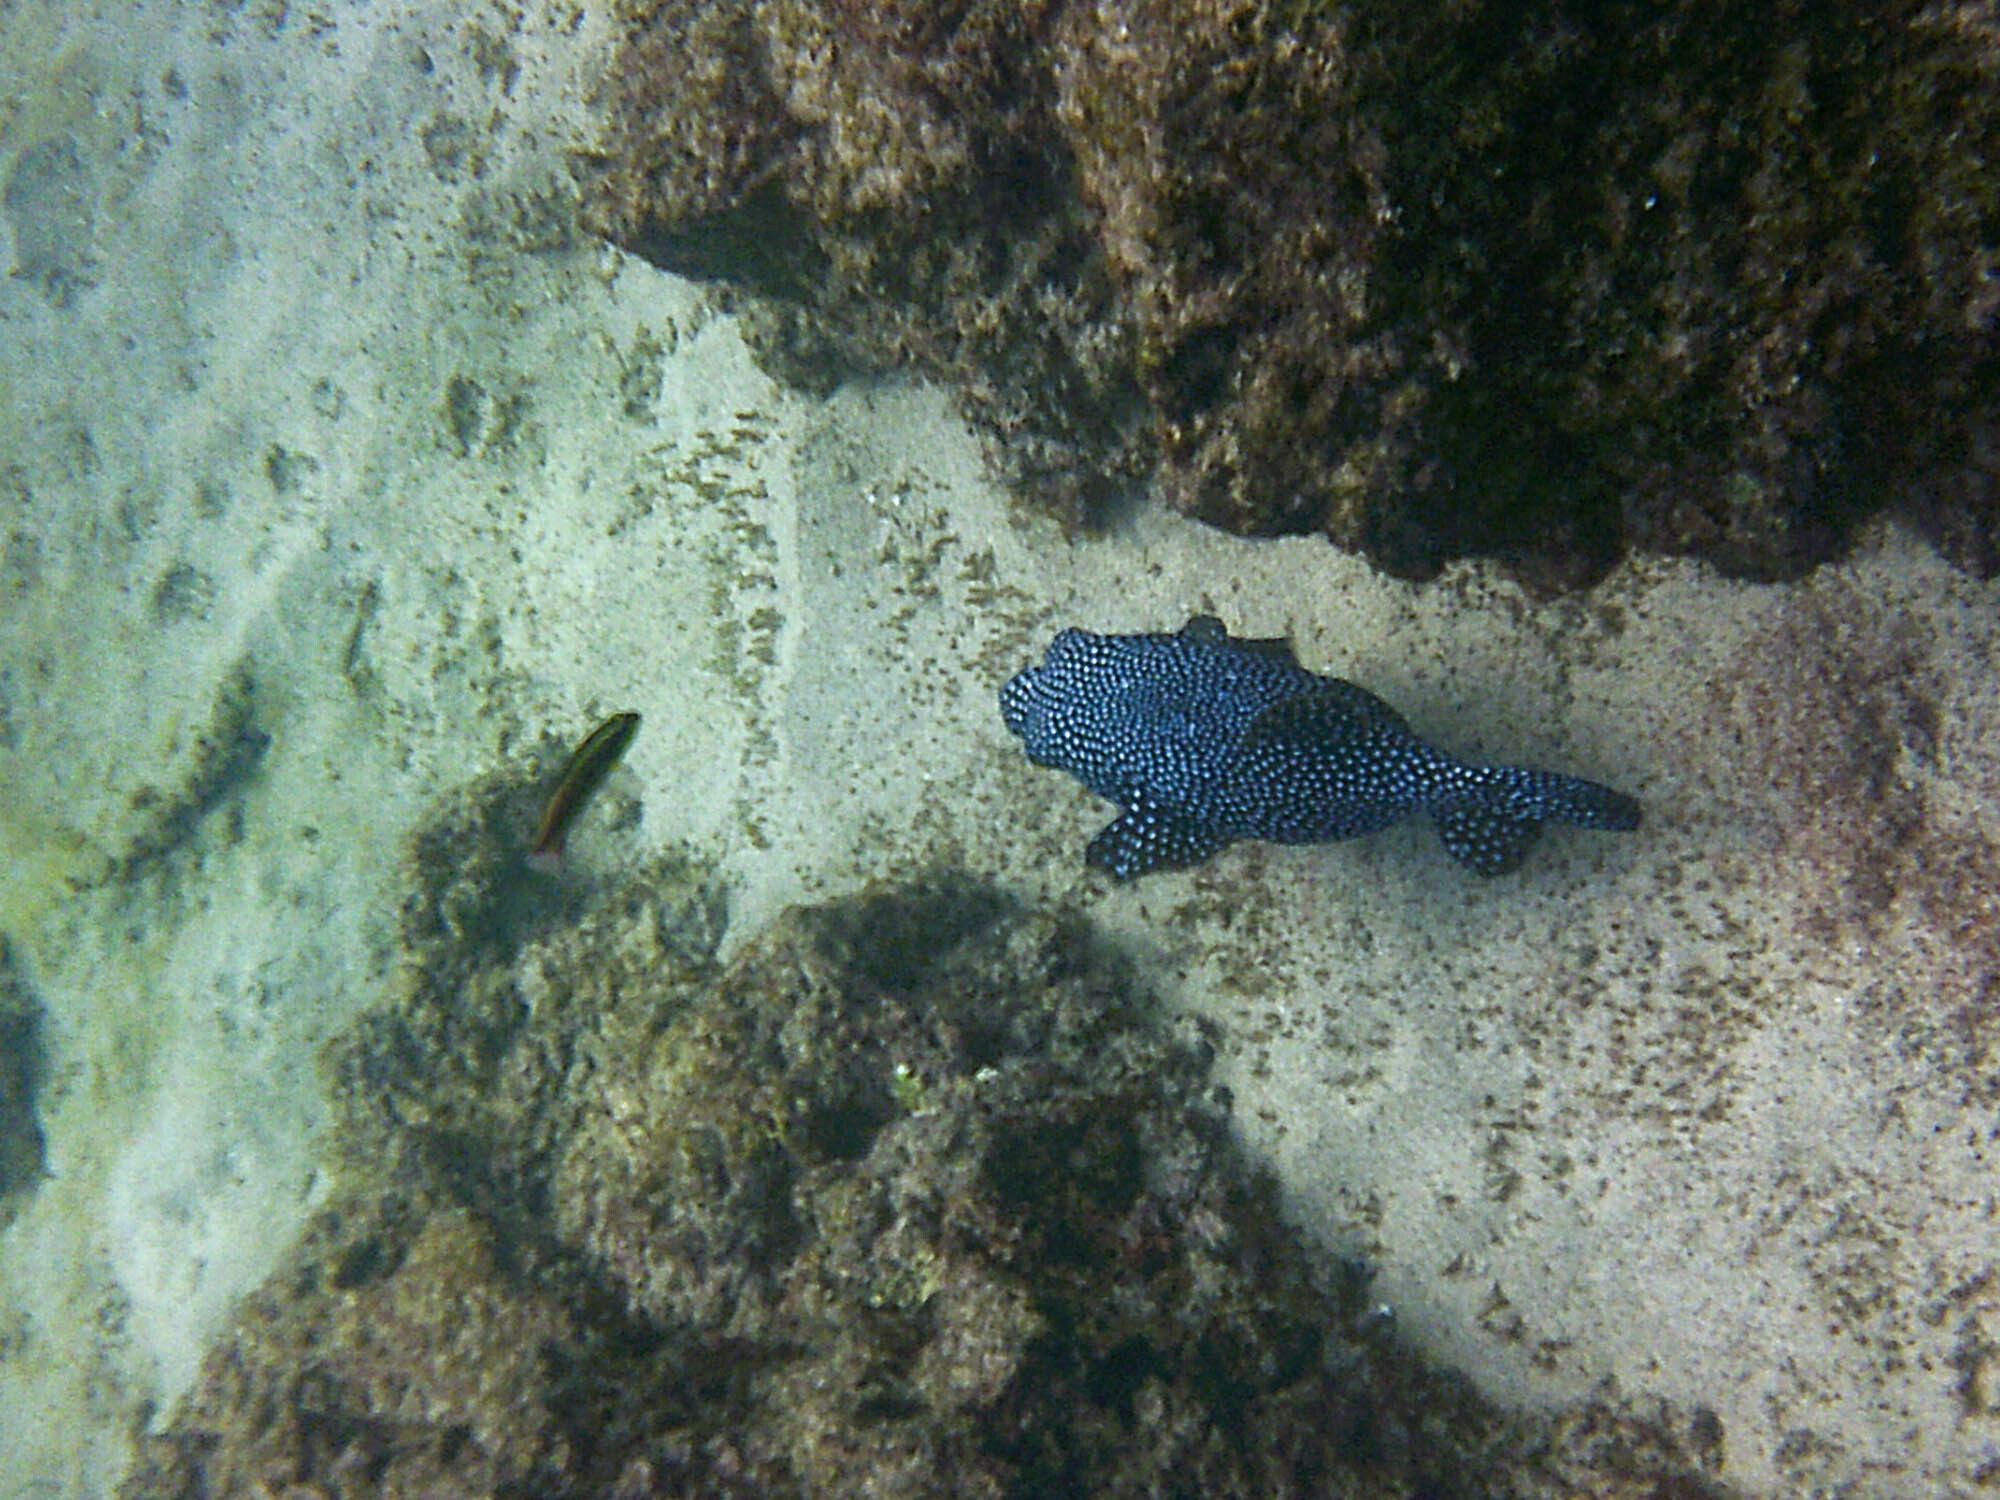
Arothron meleagris (Guineafowl Puffer)